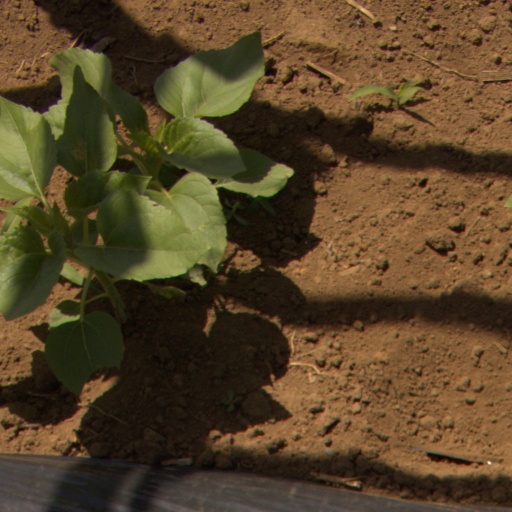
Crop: Jerusalem artichoke